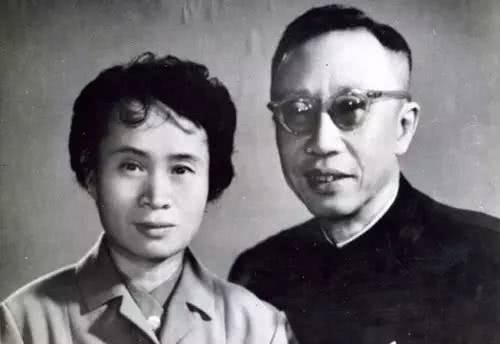
หลี่ ชูเสียน

ไฟล์:LiShuxian and Puyi in old days.jpg|thumb|หลี่ ชูเสียนและจักรพรรดิผู่อี๋
หลี่ ชูเสียน () คือ ภรรยาคนที่ 5 ของจักรพรรดิผู่อี๋ จักรพรรดิองค์สุดท้ายของประเทศจีน เกิดเมื่อ พ.ศ. 2468 และเสียชีวิต เมื่อ พ.ศ. 2540
หลี่ ชูเสียนเป็นชาวจีนฮั่นและเป็นอดีตพยาบาล ในปี พ.ศ. 2502 หลังจากการจำคุก 10 ปี ผู่อี๋ก็ได้รับอภัยโทษ ทั้งคู่ได้รู้จักกันโดยการแนะนำของเพื่อนสนิทในปี พ.ศ. 2505 และได้สมรสกันในปีเดียวกันนั้นเอง โดยนายโจว เอินไหล นายกรัฐมนตรีของจีนในขณะนั้นได้เป็นประธานในการจัดงานแต่งงานให้ทั้งคู่ ทั้งคู่ไม่มีบุตร และ หลี่ ชูเสียน ก็เป็นภรรยาคนสุดท้ายของผู่อี๋และอยู่จนตราบจนวาระสุดท้ายของชีวิตเขา
ภายหลังจากการสวรรคตของอดีตพระจักรพรรดิผู่อี๋ หลี่ ชูเสียนก็แทบจะไม่ปรากฏตัวต่อสาธารณชน ตั้งแต่เธอไม่ได้เป็นพนักงานประจำที่โรงพยาบาลชีวิตของเธอก็เข้าสู่ความยากลำบาก ท่านนายก โจว เอินไหล ก็ได้ให้หน่วยงานภาครัฐยื่นมือเข้ามาช่วยเหลือเธอทางด้านการเงิน
ในช่วงต้นปี พ.ศ. 2520 เธอได้เรียกร้องสิทธิ์ในการเป็นเจ้าของลิขสิทธิ์ หนังสืออัตชีวประวัติของผู่อี๋ จากรัฐบาลจีนที่เป็นเจ้าของลิขสิทธิ์อยู่ในขณะนั้น และในที่สุดเธอได้รับลิขสิทธิ์หนังสืออัตชีวประวัติของผู่อี๋ ต่อมาเธอก็มีรายได้มาจากการตีพิมพ์หนังสือของเธอเกี่ยวกับการใช้ชีวิตกับผู่อี๋ในช่วงก่อนที่ผู่อี๋จะถึงแก่กรรม
หลังจากได้รับการยินยอมจากรัฐบาล เธอก็ได้นำร่างของผู่อี๋ไปฝังไว้ใกล้เคียงกับบรรพบุรุษที่ สุสานราชวงศ์ชิงตะวันตก และในปี พ.ศ. 2540 หลี่ ชูเสียนก็เสียชีวิตด้วยโรคมะเร็งปอด สิริรวมอายุ 72 ปี
== พระสันตติวงศ์ ==
* พระสวามี
** จักรพรรดิผู่อี๋ (爱新觉罗 溥仪)
หมวดหมู่:เสียชีวิตจากมะเร็งปอด
หมวดหมู่:ราชวงศ์ชิง
หมวดหมู่:ชาวฮั่น|ห